Answer in natural language. Estimate the real world distances between objects in the image. Which object is closer to beautiful wall painting, two geometric cubes or green houseplant with dark pot? Choose between the following options: green houseplant with dark pot or two geometric cubes
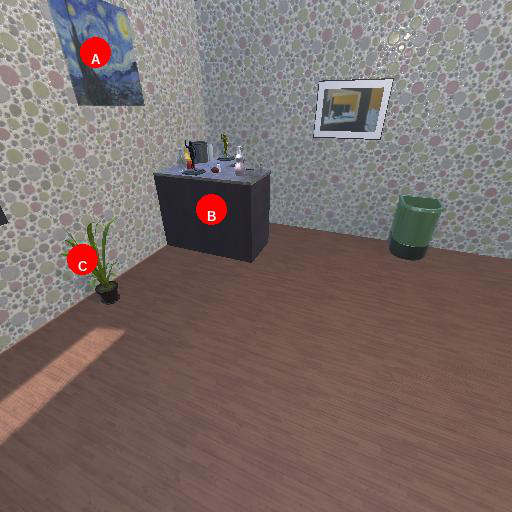
<answer>two geometric cubes</answer>